Adham Khanjar

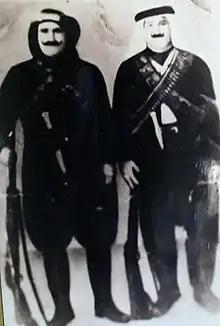
Adham Khanjar (left) with Sadiq Hamza

Adham Khanjar (1890–1922) was a Lebanese Shia Muslim revolutionary and Syrian nationalist who participated in guerilla warfare against the forces of the French occupation of Lebanon and Syria, and the attempt to assassinate General Gouraud, the French High Commissioner.